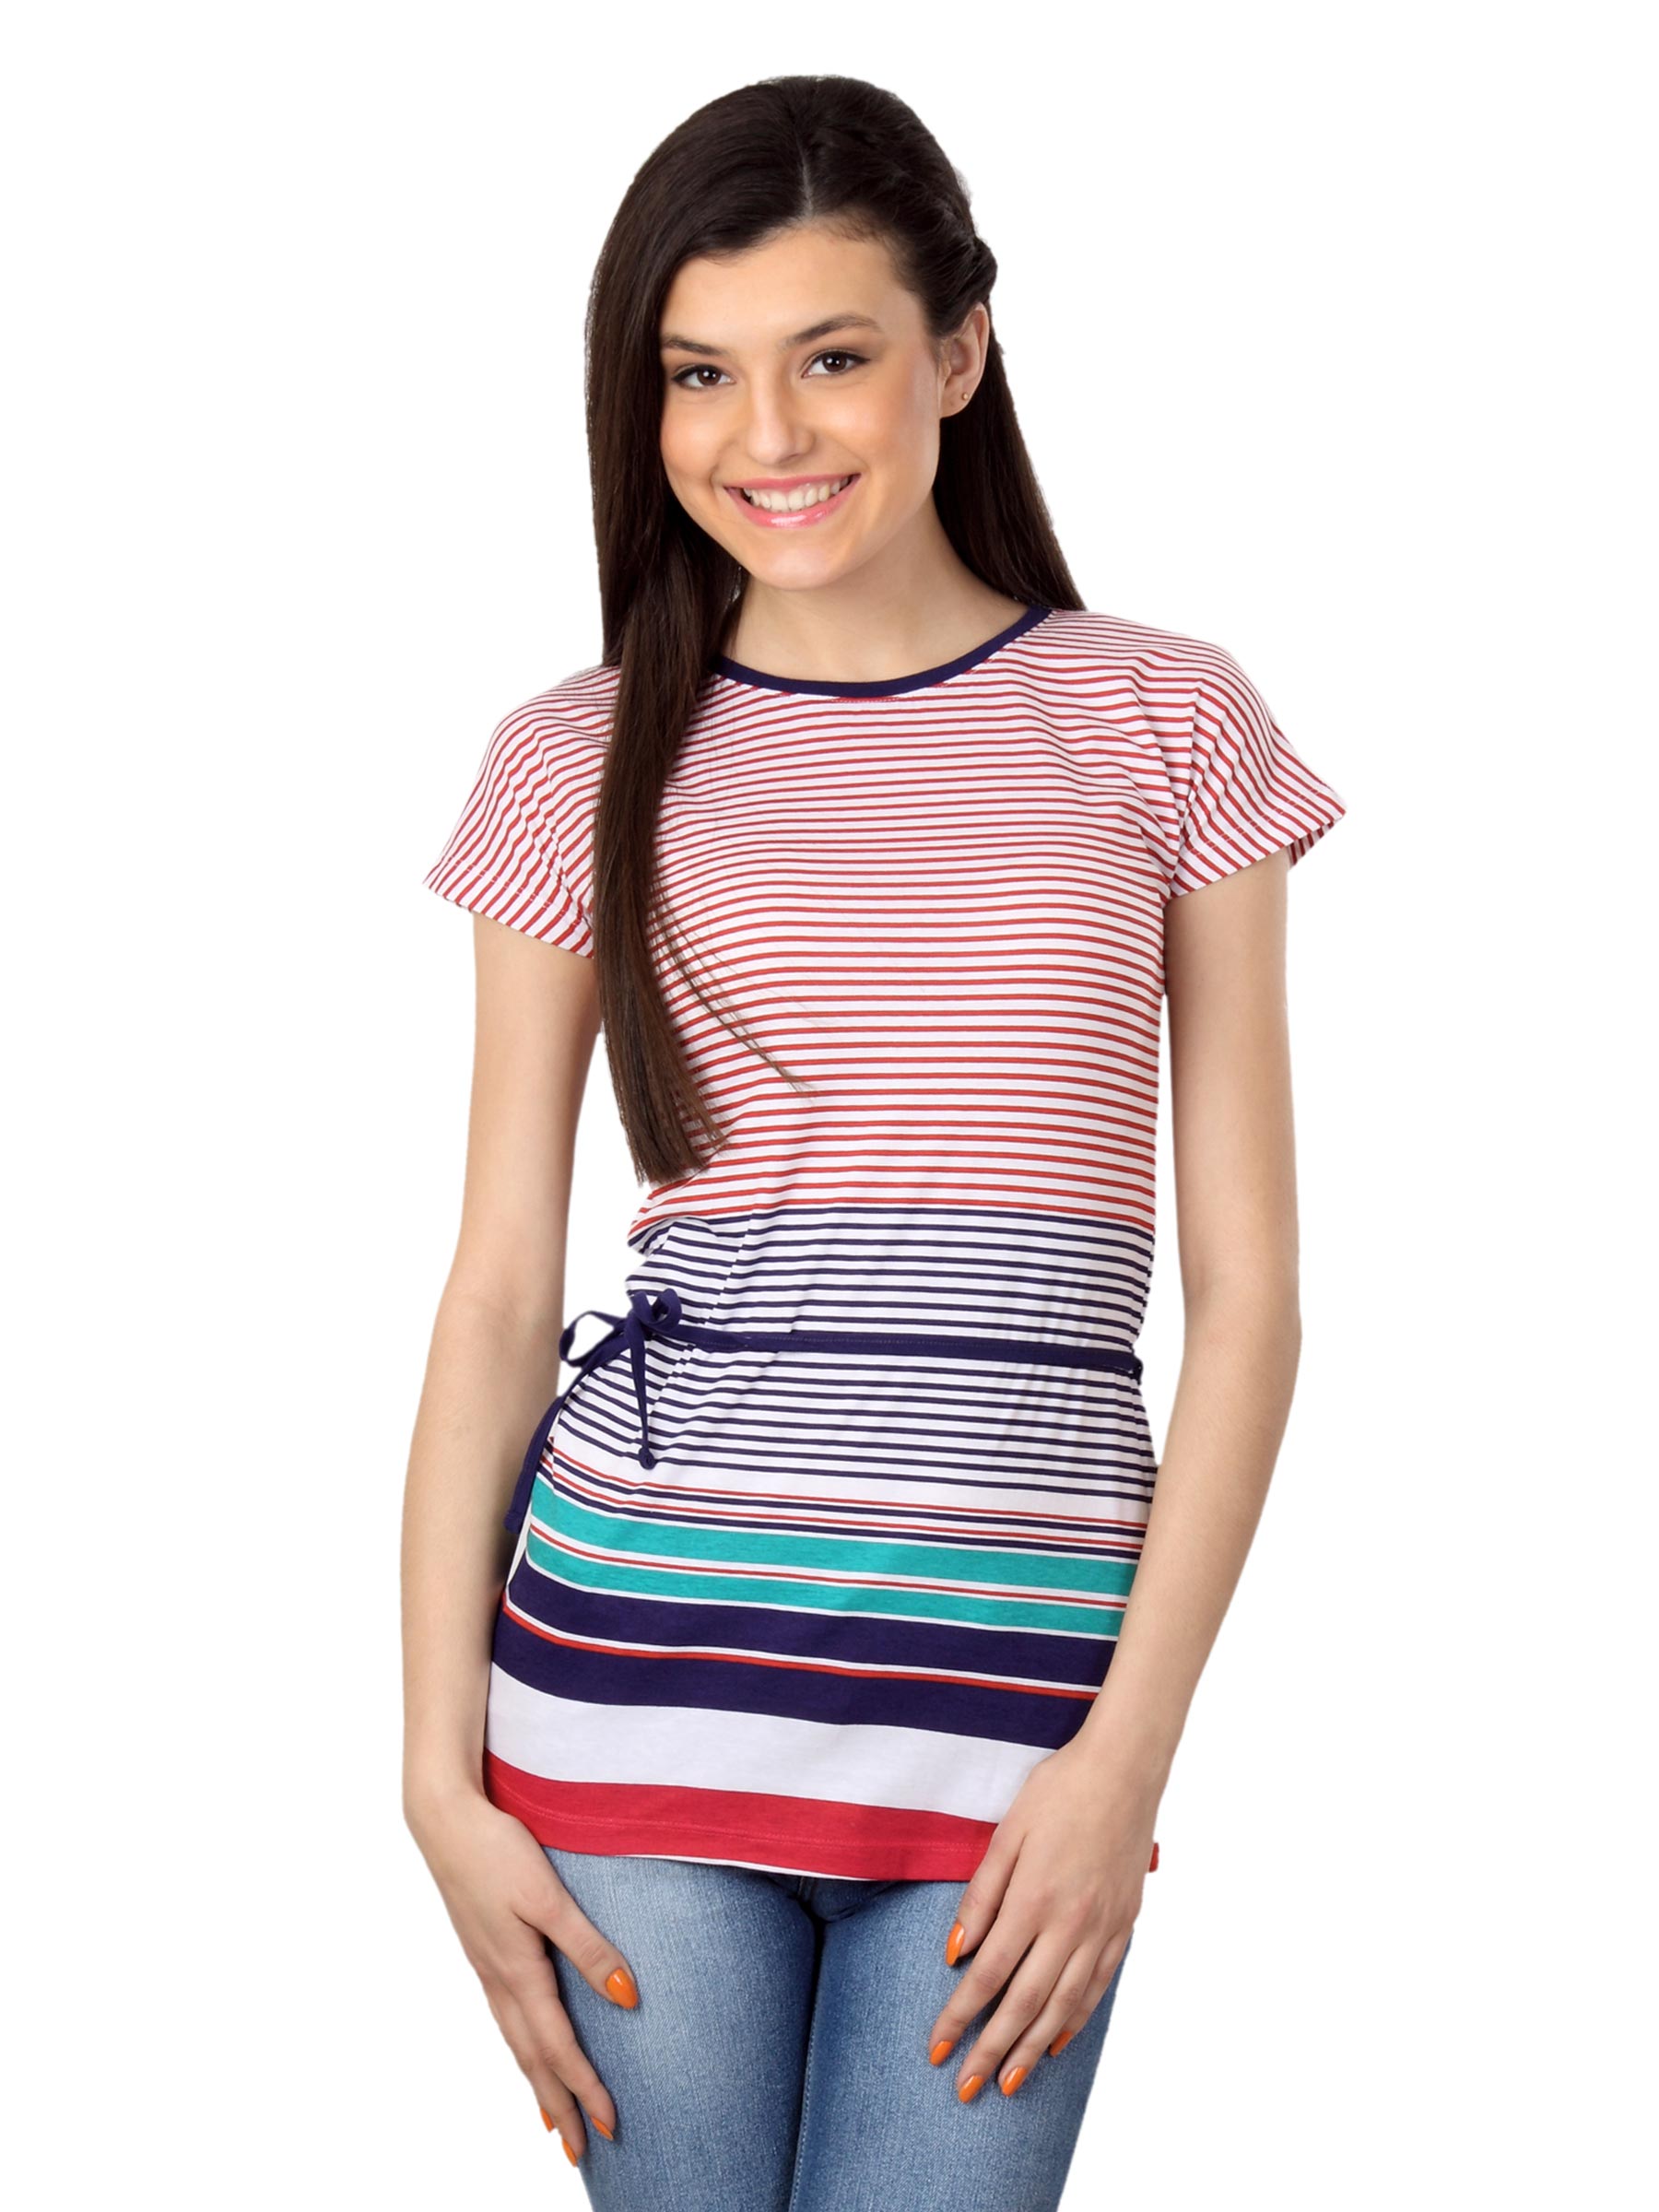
Wrangler Women Red T-shirt
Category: Apparel / Topwear / Tshirts
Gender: Women
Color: Red
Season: Summer 2012
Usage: Casual